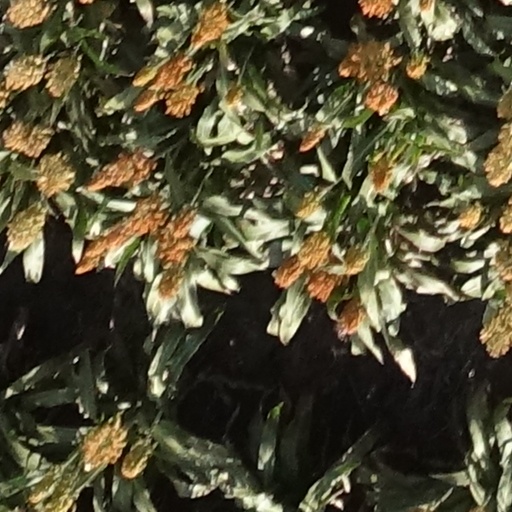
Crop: sorghum